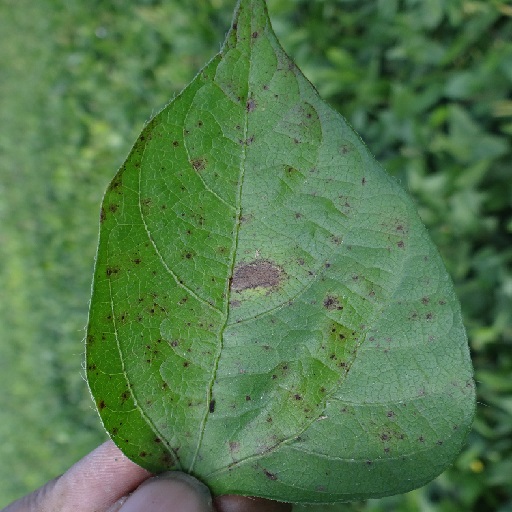
Label: Anthracnose